Tess of the Storm Country (1914 film)

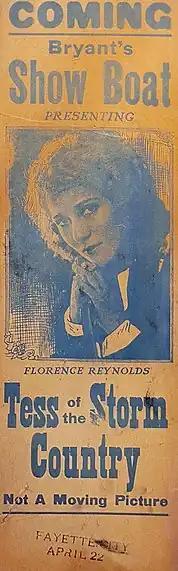
Poster for a Bryant's Show Boat live production of Tess of the Storm Country in Fayette City, Pennsylvania.

The film was produced in 1914 by Adolph Zukor's Famous Players Film Company with a budget of $10,000. One of the first feature films to come out of early Hollywood, shooting was spread between the California cities of Del Mar and Santa Monica.